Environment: real
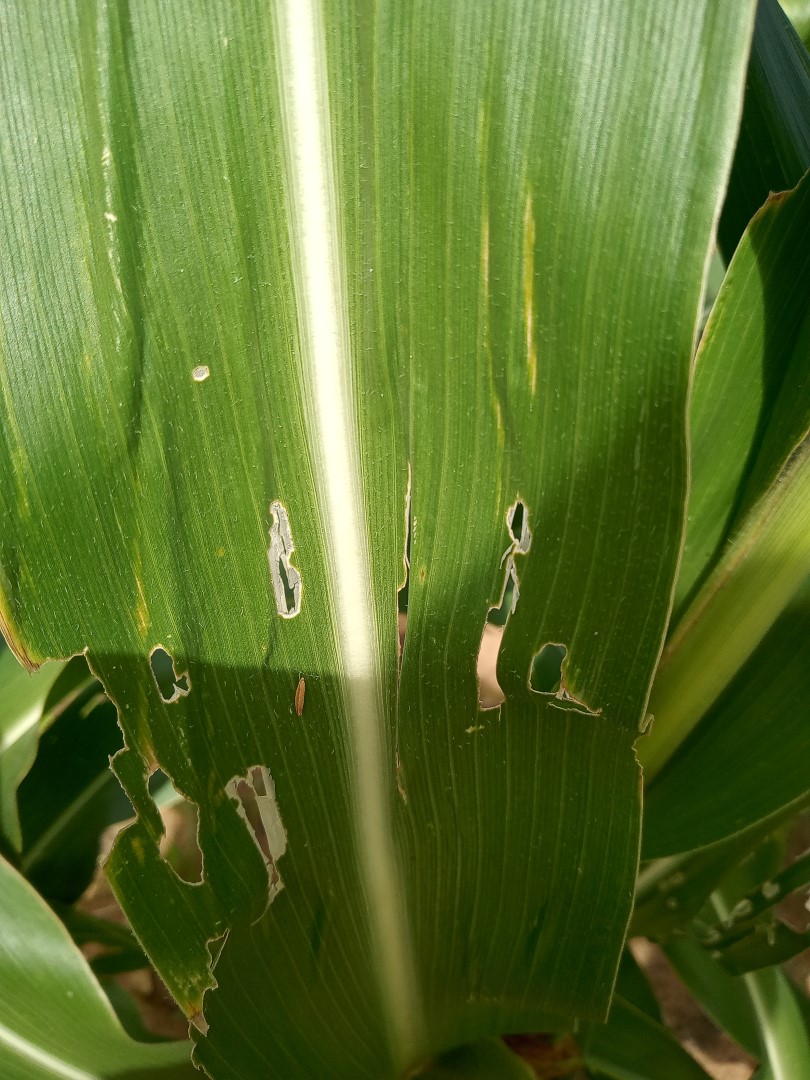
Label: fall_armyworm